Christoph Schönborn

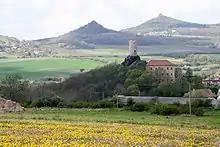
His birthplace and ancestral castle, Skalka Castle in modern Vlastislav

Schönborn was born at Skalka Castle, west of Litoměřice in Bohemia (then Nazi Germany, now part of the Czech Republic), the second son of Count Hugo-Damian von Schönborn (1916–1979), and his wife, Baroness Eleonore Ottilie Hilda Maria von Doblhoff. By birth, he is a member of an ancient German House of Schönborn whose members have historically borne the title of Imperial Count and the style of "Illustrious Highness". Several members of the Schönborn family held high offices in the Catholic Church and, since the 17th century, the Holy Roman Empire, including several prince-bishops, cardinals and ecclesiastical prince-electors. One family member was Franziskus von Paula Graf von Schönborn, Cardinal-archbishop of Prague. When aristocratic titles were abolished in the First Czechoslovak Republic, after its independence in 1918, just as in Austria, his father officially lost his title of count, although titles continue to be used privately.